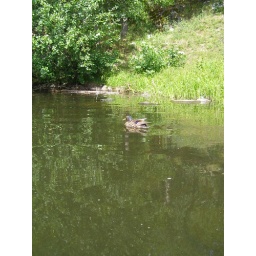
Old male Mallard slowly swimming around to get something to eat and some company.